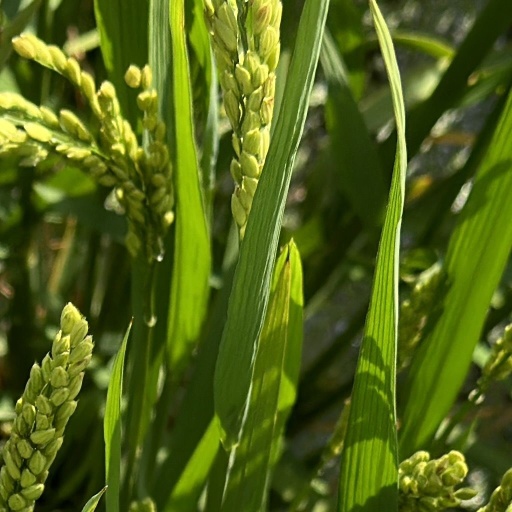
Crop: rice